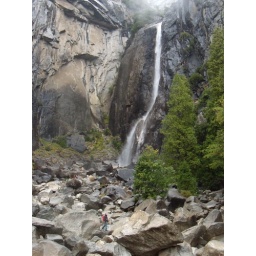
Rob somewhere on the rocks with a red backpack in front of the Lower Yosemite fall